Tour de France (song)

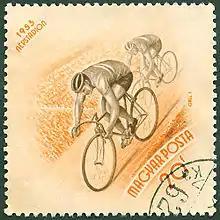
The 1953 Hungarian postage stamp that formed the basis for the cycling motif

For Kraftwerk, "Tour de France" was a departure from the technological tone of the two previous albums, "The Man-Machine" and "Computer World". Instead, the song is a joie de vivre celebration of cycling, marking the group's increasing interest in the sport. Of the current line-up, Hütter and Fritz Hilpert have been known to take part in cycling events. The track was originally recorded with the intention of being included on the subsequently abandoned "Techno Pop" album. The single was originally released on seven and twelve inch vinyl, and as a cassette-single. It has the most complicated set of variants of any Kraftwerk song, having been variously edited and remixed to the point that there is no completely definitive version.